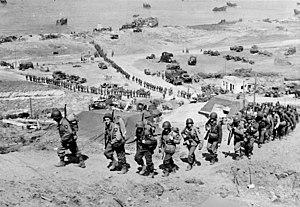
L'histoire militaire des États-Unis pendant la Seconde Guerre mondiale débute lorsque les États-Unis entre dans la Seconde Guerre mondiale en déclarant la guerre contre les puissances de l'Axe à la suite de l'attaque japonaise du 7 décembre 1941 contre la base navale américaine de Pearl Harbor.
La 2ᵉ division d'infanterie américaine de l'United States Army, surnommée Indian Head, à cause de son insigne est une division d'infanterie américaine.
Omaha Beach est l'appellation utilisée par les Alliés pendant la Seconde Guerre mondiale pour désigner l'une des cinq plages du débarquement de Normandie. Affectée aux troupes américaines, elle est celle où les Alliés perdirent le plus de troupes, ce qui lui a valu le surnom de « bloody Omaha » et de « the Beach of blood ».